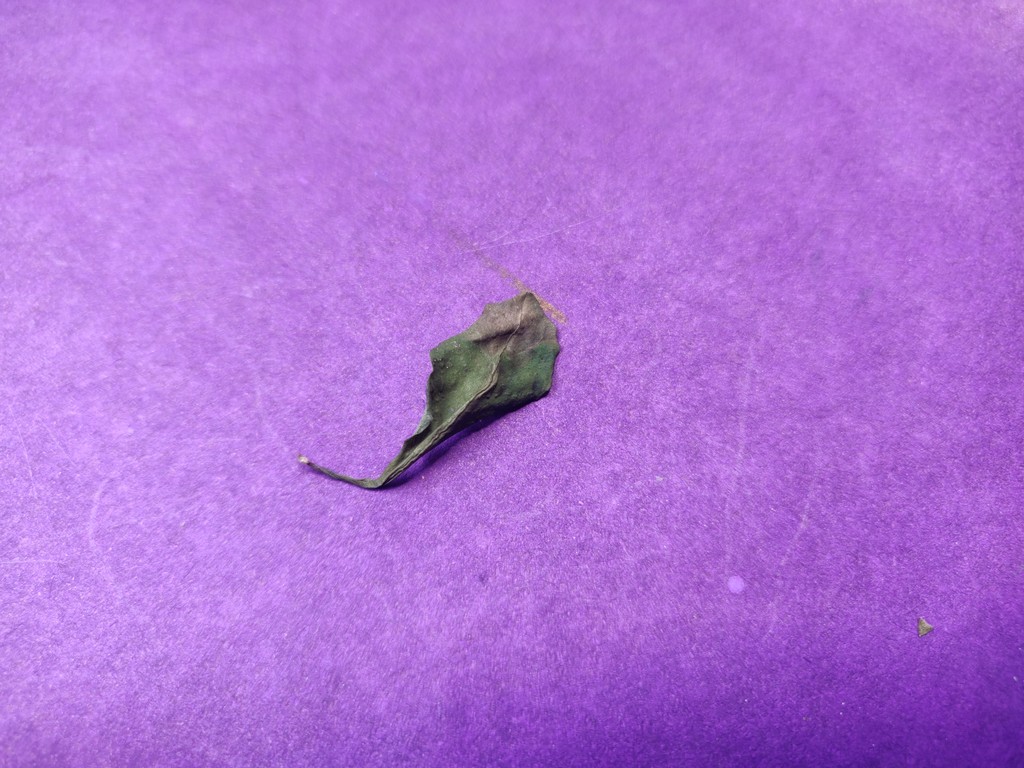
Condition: Dried
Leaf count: single
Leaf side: unknown